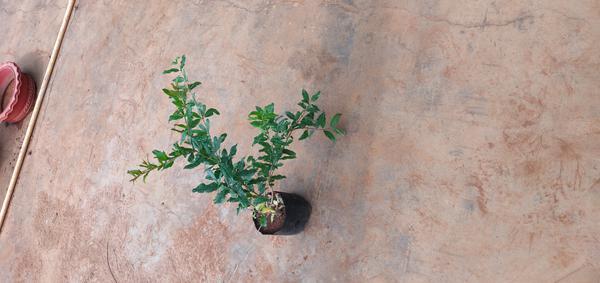
Plant: Pomegranate